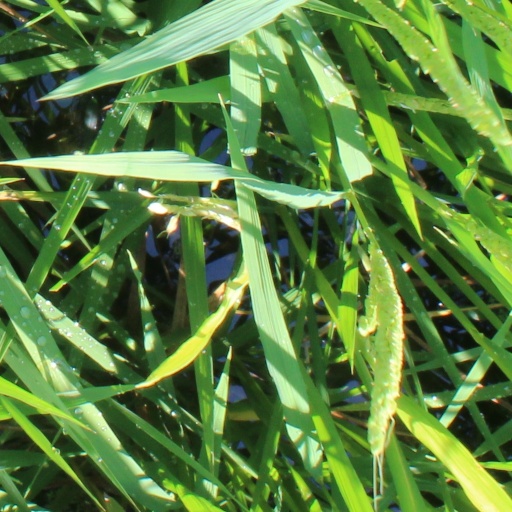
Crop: rice